Opposition to Francoism

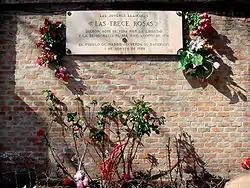
Monument to "Las Trece Rosas", in the Almudena cemetery in Madrid.

As for the communists, the first organization of the party that was formed in hiding was in Madrid, where just after the end of the war a provincial committee was formed, headed by Matilde Landa and made up of several militants, some of them young members of the JSU. Some of its members were arrested by the police, who had obtained the files of the communist youth organization, being accused without any proof of having been preparing an attack against General Franco for the Victory Parade to be held on May 19, so a military court sentenced them to death and they were shot. Others were accused of being involved in the attack against Major Isaac Gabaldón, when he was traveling in his car near Talavera de la Reina. On August 4 a first summary court-martial was held in Madrid in which 65 of the 67 accused were condemned to death, being shot the following day; 63, among them thirteen young women, some of them minors, who would be known as ""Las trece rosas"". Matilde Landa was also arrested, as well as Enrique Sánchez and José Cazorla, leaders of the JSU, who had formed the first "delegation of the central committee" —the term used to refer to the clandestine communist leadership of the interior of Spain—, Sánchez and Cazorla were while Landa saw the sentence commuted to 30 years in prison, but in mid-1942 she could no longer withstand the psychological pressure to which she was subjected by the prison guards and the management of the Palma de Mallorca prison and committed suicide. The next attempt of the PCE to provide itself with an underground leadership was the work of Heriberto Quiñones, who escaped from the Albatera camp. Quiñones formed the Interior Committee in May 1941, which also included Luis Sendín and Julio Vázquez —the latter was arrested by the police on July 16, being replaced by Realino Fernández López "Realinos", of the Communist Party of Euskadi—. Around the same time, mid-May, several communist cadres sent by the PCE leadership in Mexico arrived in Lisbon to take charge of the organization of the interior. But four months later the Portuguese police arrested the "Lisbon group" and the Spanish police arrested Quiñones' committee along with two hundred more communist militants. Quiñones himself was arrested on December 30, 1941, in Madrid's Alcalá Street along with Ángel Garvín, who had taken the place of "Realinos" —detained earlier— in the interior leadership. All the captured interior leaders were condemned to death and shot, as well as the members of the "Lisbon group", who had been extradited to Spain, except for one of them who would die in prison in 1947. The reaction of the PCE leadership in exile to this incident was to accuse Quiñones of being a traitor who had denounced his comrades of the "Lisbon group" to the police. To this very serious accusation was added that of "Trotskyist" —the worst label a communist could receive in the times of Stalinist orthodoxy—.